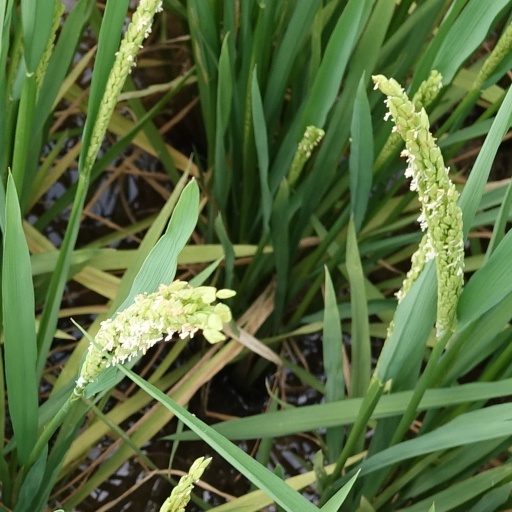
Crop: rice